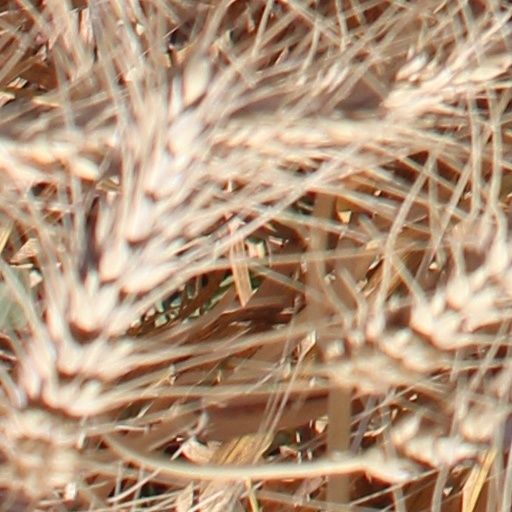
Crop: wheat